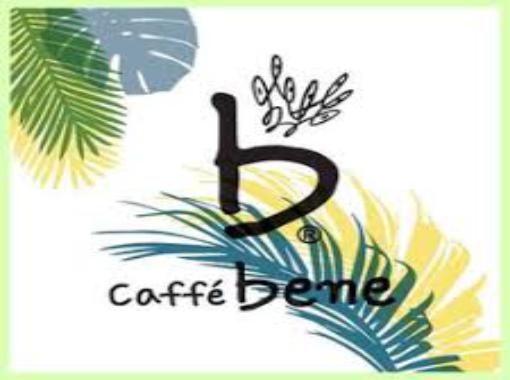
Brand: Caffe Bene
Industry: Food